Sanju

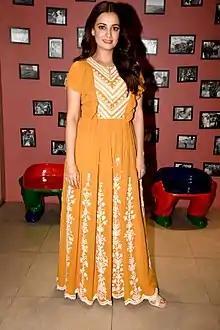
Mirza promoting the film

The first poster was released on 30 April 2018 in which Kapoor looked as Sanjay Dutt when he first came out of jail in 2016. The next day, another poster was released showcasing another still of Kapoor as Dutt in 2016 leaving Yerwada jail. Subsequently, more posters were released portraying Kapoor as Dutt from the 90s and 2003 when the films "Rocky" and "Munna Bhai M.B.B.S" were released respectively. On 7 May, Hirani released another poster. Hirani then announced that he would now release poster stills of the rest of the cast and crew until the trailer release date.